Kareena Kapoor Khan

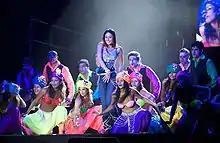
Kapoor performing at Temptation Reloaded in 2008

Kapoor next teamed with Shahid Kapoor for a fourth time in the romantic comedy "Jab We Met" (2007), in which she portrayed Geet Dhillon, a vivacious Sikh girl with a zest for life. Director Imtiaz Ali was not a well-known figure before its production, but Kapoor agreed to the film after being fascinated with his script. She collaborated closely with Ali to build her character and was challenged on effectively portraying Dhillon's exuberant personality without making it caricaturish. "Jab We Met" was received favourably by critics and became successful at the box office. The BBC commented that the role required a mixture of naivety and spontaneity, and was impressed with Kapoor's effort; Rajeev Masand labelled her the film's "biggest strength". Kapoor was awarded the Filmfare Award for Best Actress and her second Screen Award. While shooting for "Jab We Met", Kapoor and Shahid ended their four-year relationship. She admitted to being heartbroken by the split and hoped that they would reconcile their friendship in the future.